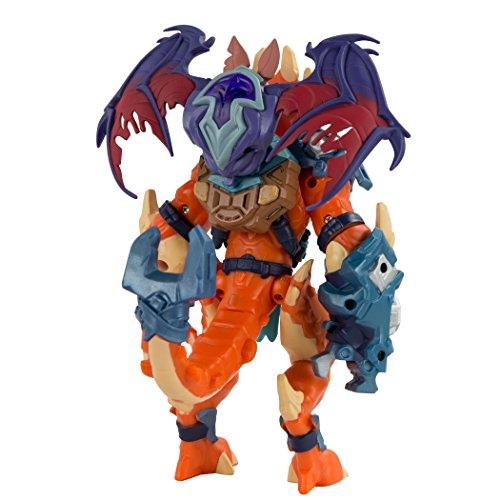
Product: Lightseeker Flight Pack Grimglider
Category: Toys & Games | Games & Accessories | Handheld Games
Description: All flight packs are compatible with all Lightseekers heroes and include unique abilities.
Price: $9.38
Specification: ProductDimensions:8x2x6inches|ItemWeight:4ounces|ShippingWeight:4.2ounces(Viewshippingratesandpolicies)|DomesticShipping:ItemcanbeshippedwithinU.S.|InternationalShipping:ThisitemcanbeshippedtoselectcountriesoutsideoftheU.S.LearnMore|ASIN:B01N3C0Y92|Itemmodelnumber:L71302|Manufacturerrecommendedage:8-14years